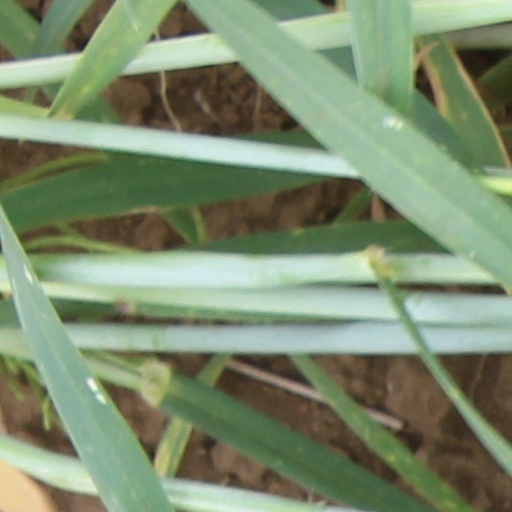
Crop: wheat